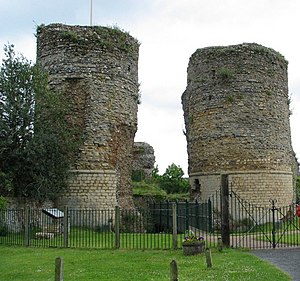
Borge og slotte i England / Suffolk
Denne liste over borge og slotte i England er ikke en liste over alle bygninger og steder, hvor ordet ”castle” indgår i navnet eller en liste over bygninger, som er en borg i middelalderlig henseende. Det er heller ikke en liste over alle borge og slotte, der nogensinde er bygget i England: Mange er forsvundet sporløst, men er hovedsageligt en liste over bygninger og ruiner. De bygninger, som er bevaret, er alle blevet ændret i løbet af historien.